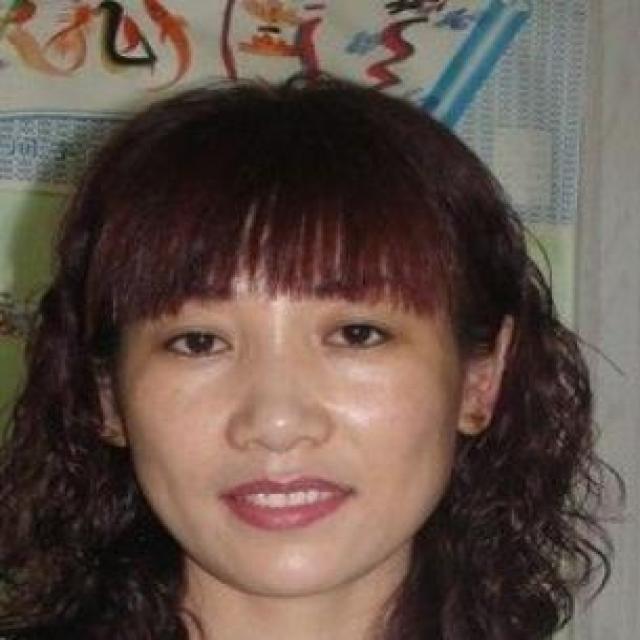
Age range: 21-44